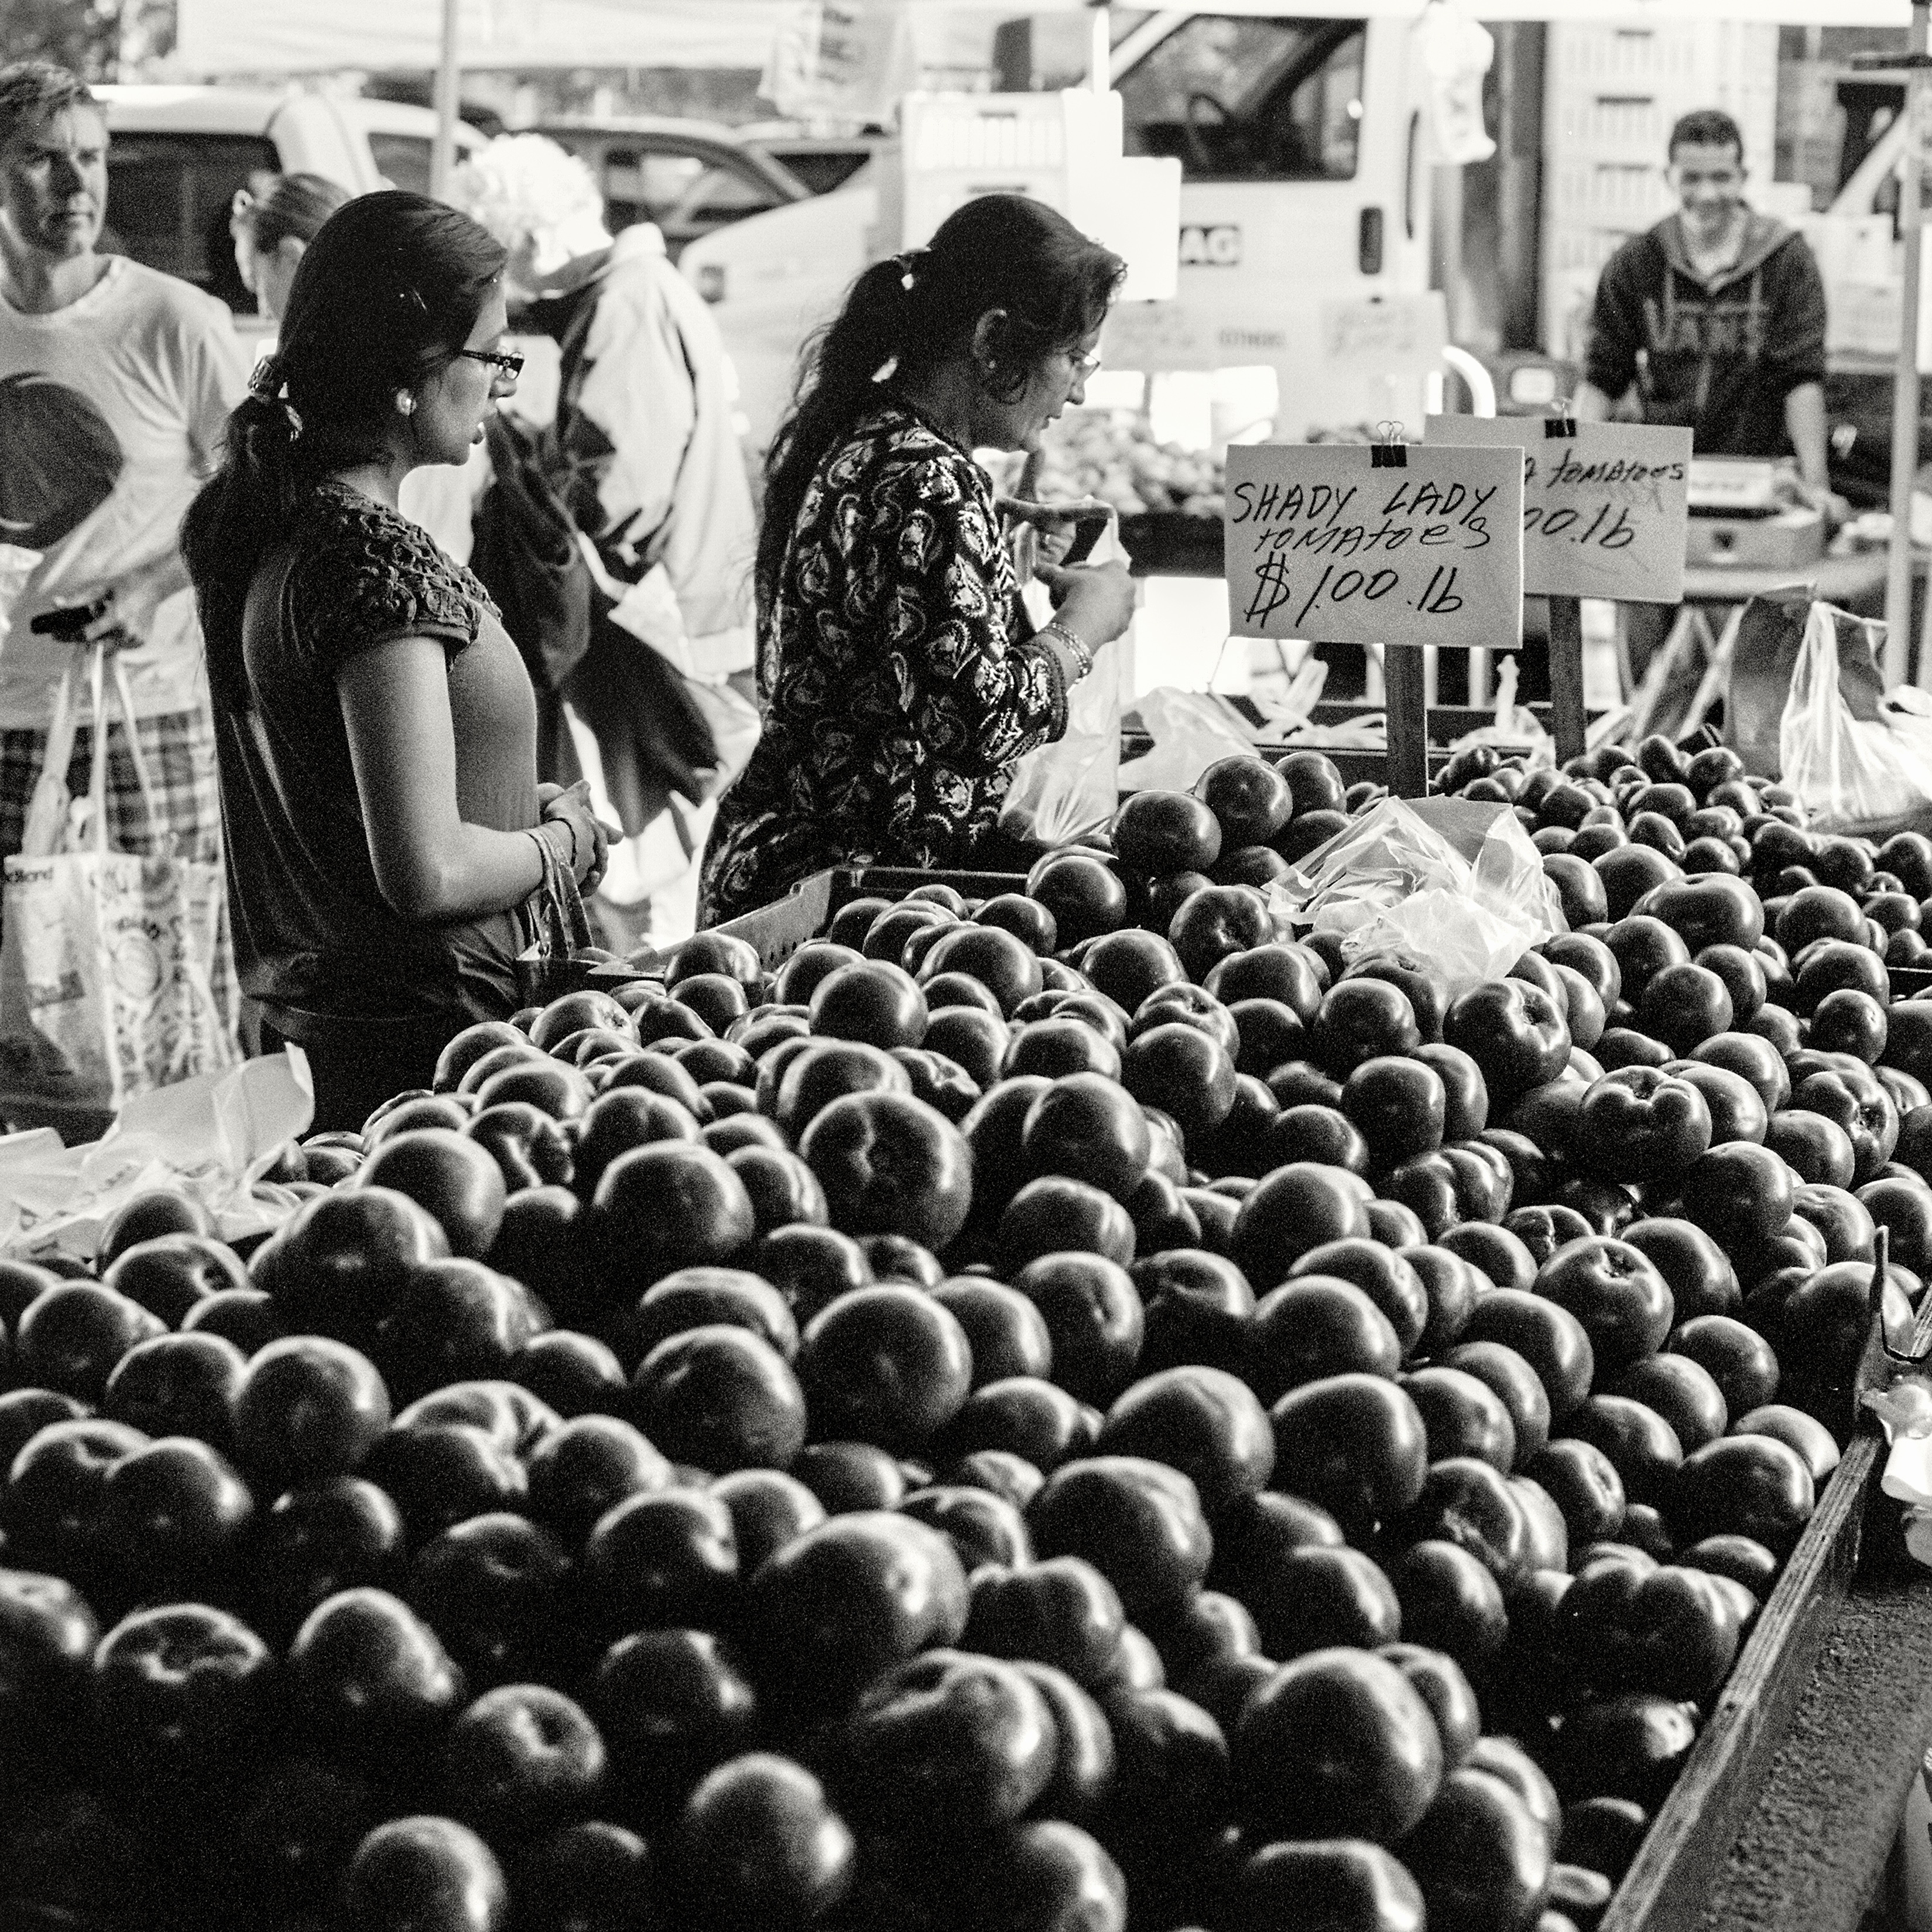
black and white, people, crowd, monochrome, photograph, image, monochrome photography